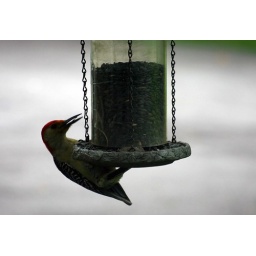
This was shot in our bird feeder at home. I love how close birds fly to our windows.